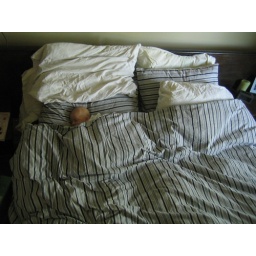
she loves sleeping in our bed